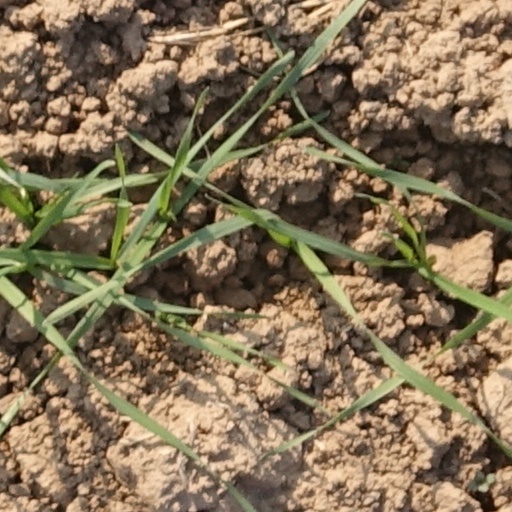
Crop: wheat